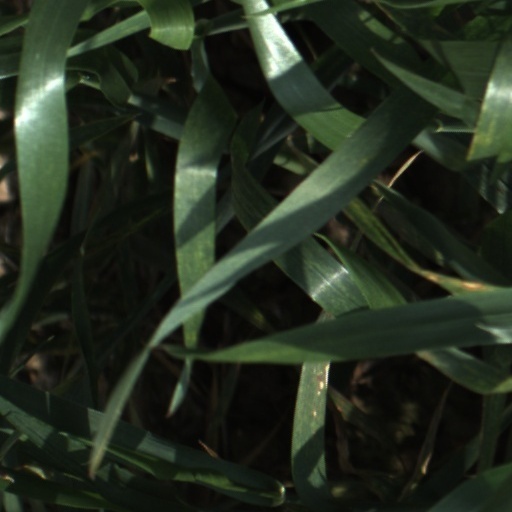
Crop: wheat